KTM 990 Adventure

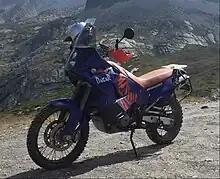
KTM Adventure S

The KTM 990 Adventure is a dual-sport motorcycle produced in Austria by KTM. The bike is powered by the LC8 liquid cooled, four-stroke, DOHC 999 cc 75° V-twin engine,